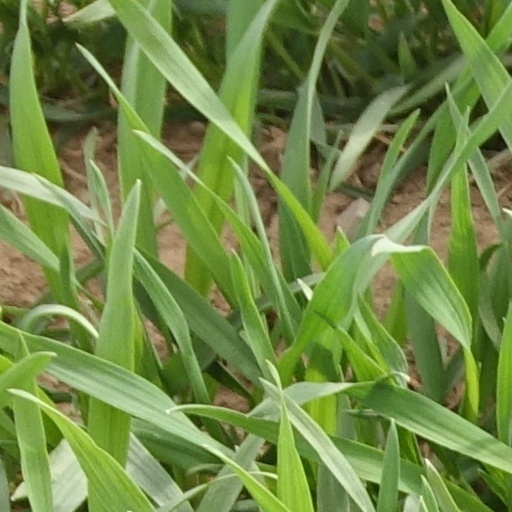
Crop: wheat